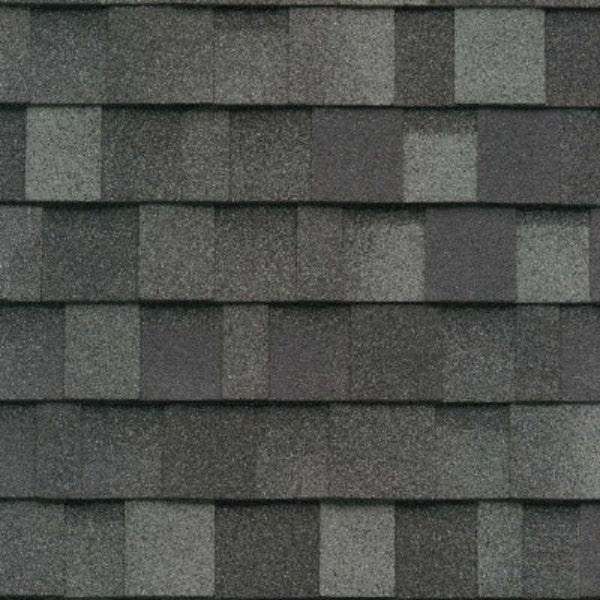
IKO Dynasty Laminated Asphalt Shingle (1 Bundle - 33.3 Sq Ft) - Castle Gray
Introducing the IKO Dynasty Laminated Asphalt Shingle in the sophisticated and timeless shade of Castle Gray. This high-grade, architectural shingle is designed to not only enhance the aesthetic appeal of your property but also provide superior protection against the elements. Each shingle measures 40 7/8 inches in length and 13 3/4 inches in width, providing a generous coverage area. The exposure of each shingle is 5 7/8 inches, ensuring a seamless and secure fit. This product comes in a bundle of 20 shingles, covering a total area of 33.3 square feet. This makes it an economical choice for both large scale and smaller roofing projects. The IKO Dynasty Laminated Asphalt Shingle is renowned for its durability and longevity, ensuring your roof remains in prime condition for years to come. The Castle Gray shade adds a touch of elegance and sophistication, making it a popular choice among homeowners and professionals alike. The IKO Dynasty Laminated Asphalt Shingle is easy to install, reducing labour costs and installation time. It is also resistant to wind, rain, and other harsh weather conditions, making it a reliable choice for all climates. With its stunning Castle Gray colour, this shingle is sure to add a touch of class and distinction to any property. Key Features High-grade, architectural laminated asphalt shingle Generous dimensions of 40 7/8 inches in length and 13 3/4 inches in width Exposure of 5 7/8 inches for a secure fit Comes in a bundle of 20 shingles, covering a total area of 33.3 square feet Durable and long-lasting, providing superior protection against the elements Easy to install, reducing labour costs and installation time Resistant to wind, rain, and other harsh weather conditions Sophisticated Castle Gray shade
Brand: Roofing4US
Category: Hardware > Building Materials > Roofing > Roofing Shingles & Tiles > Shake-Style Shingles